Satellite

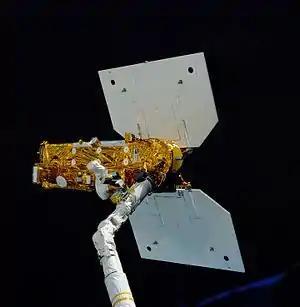
Deployment of the Earth Radiation Budget Satellite on STS-41-G, collecting data on Earth's weather and climate

Most satellites use solar panels to generate power, and a few in deep space with limited sunlight use radioisotope thermoelectric generators. Slip rings attach solar panels to the satellite; the slip rings can rotate to be perpendicular with the sunlight and generate the most power. All satellites with a solar panel must also have batteries, because sunlight is blocked inside the launch vehicle and at night. The most common types of batteries for satellites are lithium-ion, and in the past nickel–hydrogen.